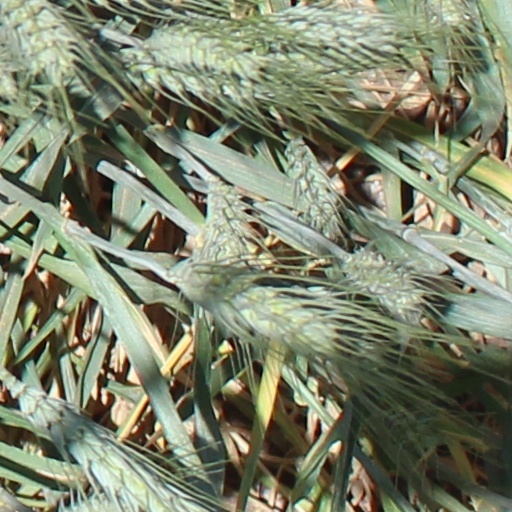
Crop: wheat